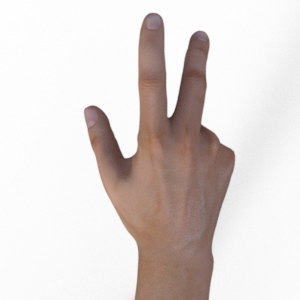
Label: scissors